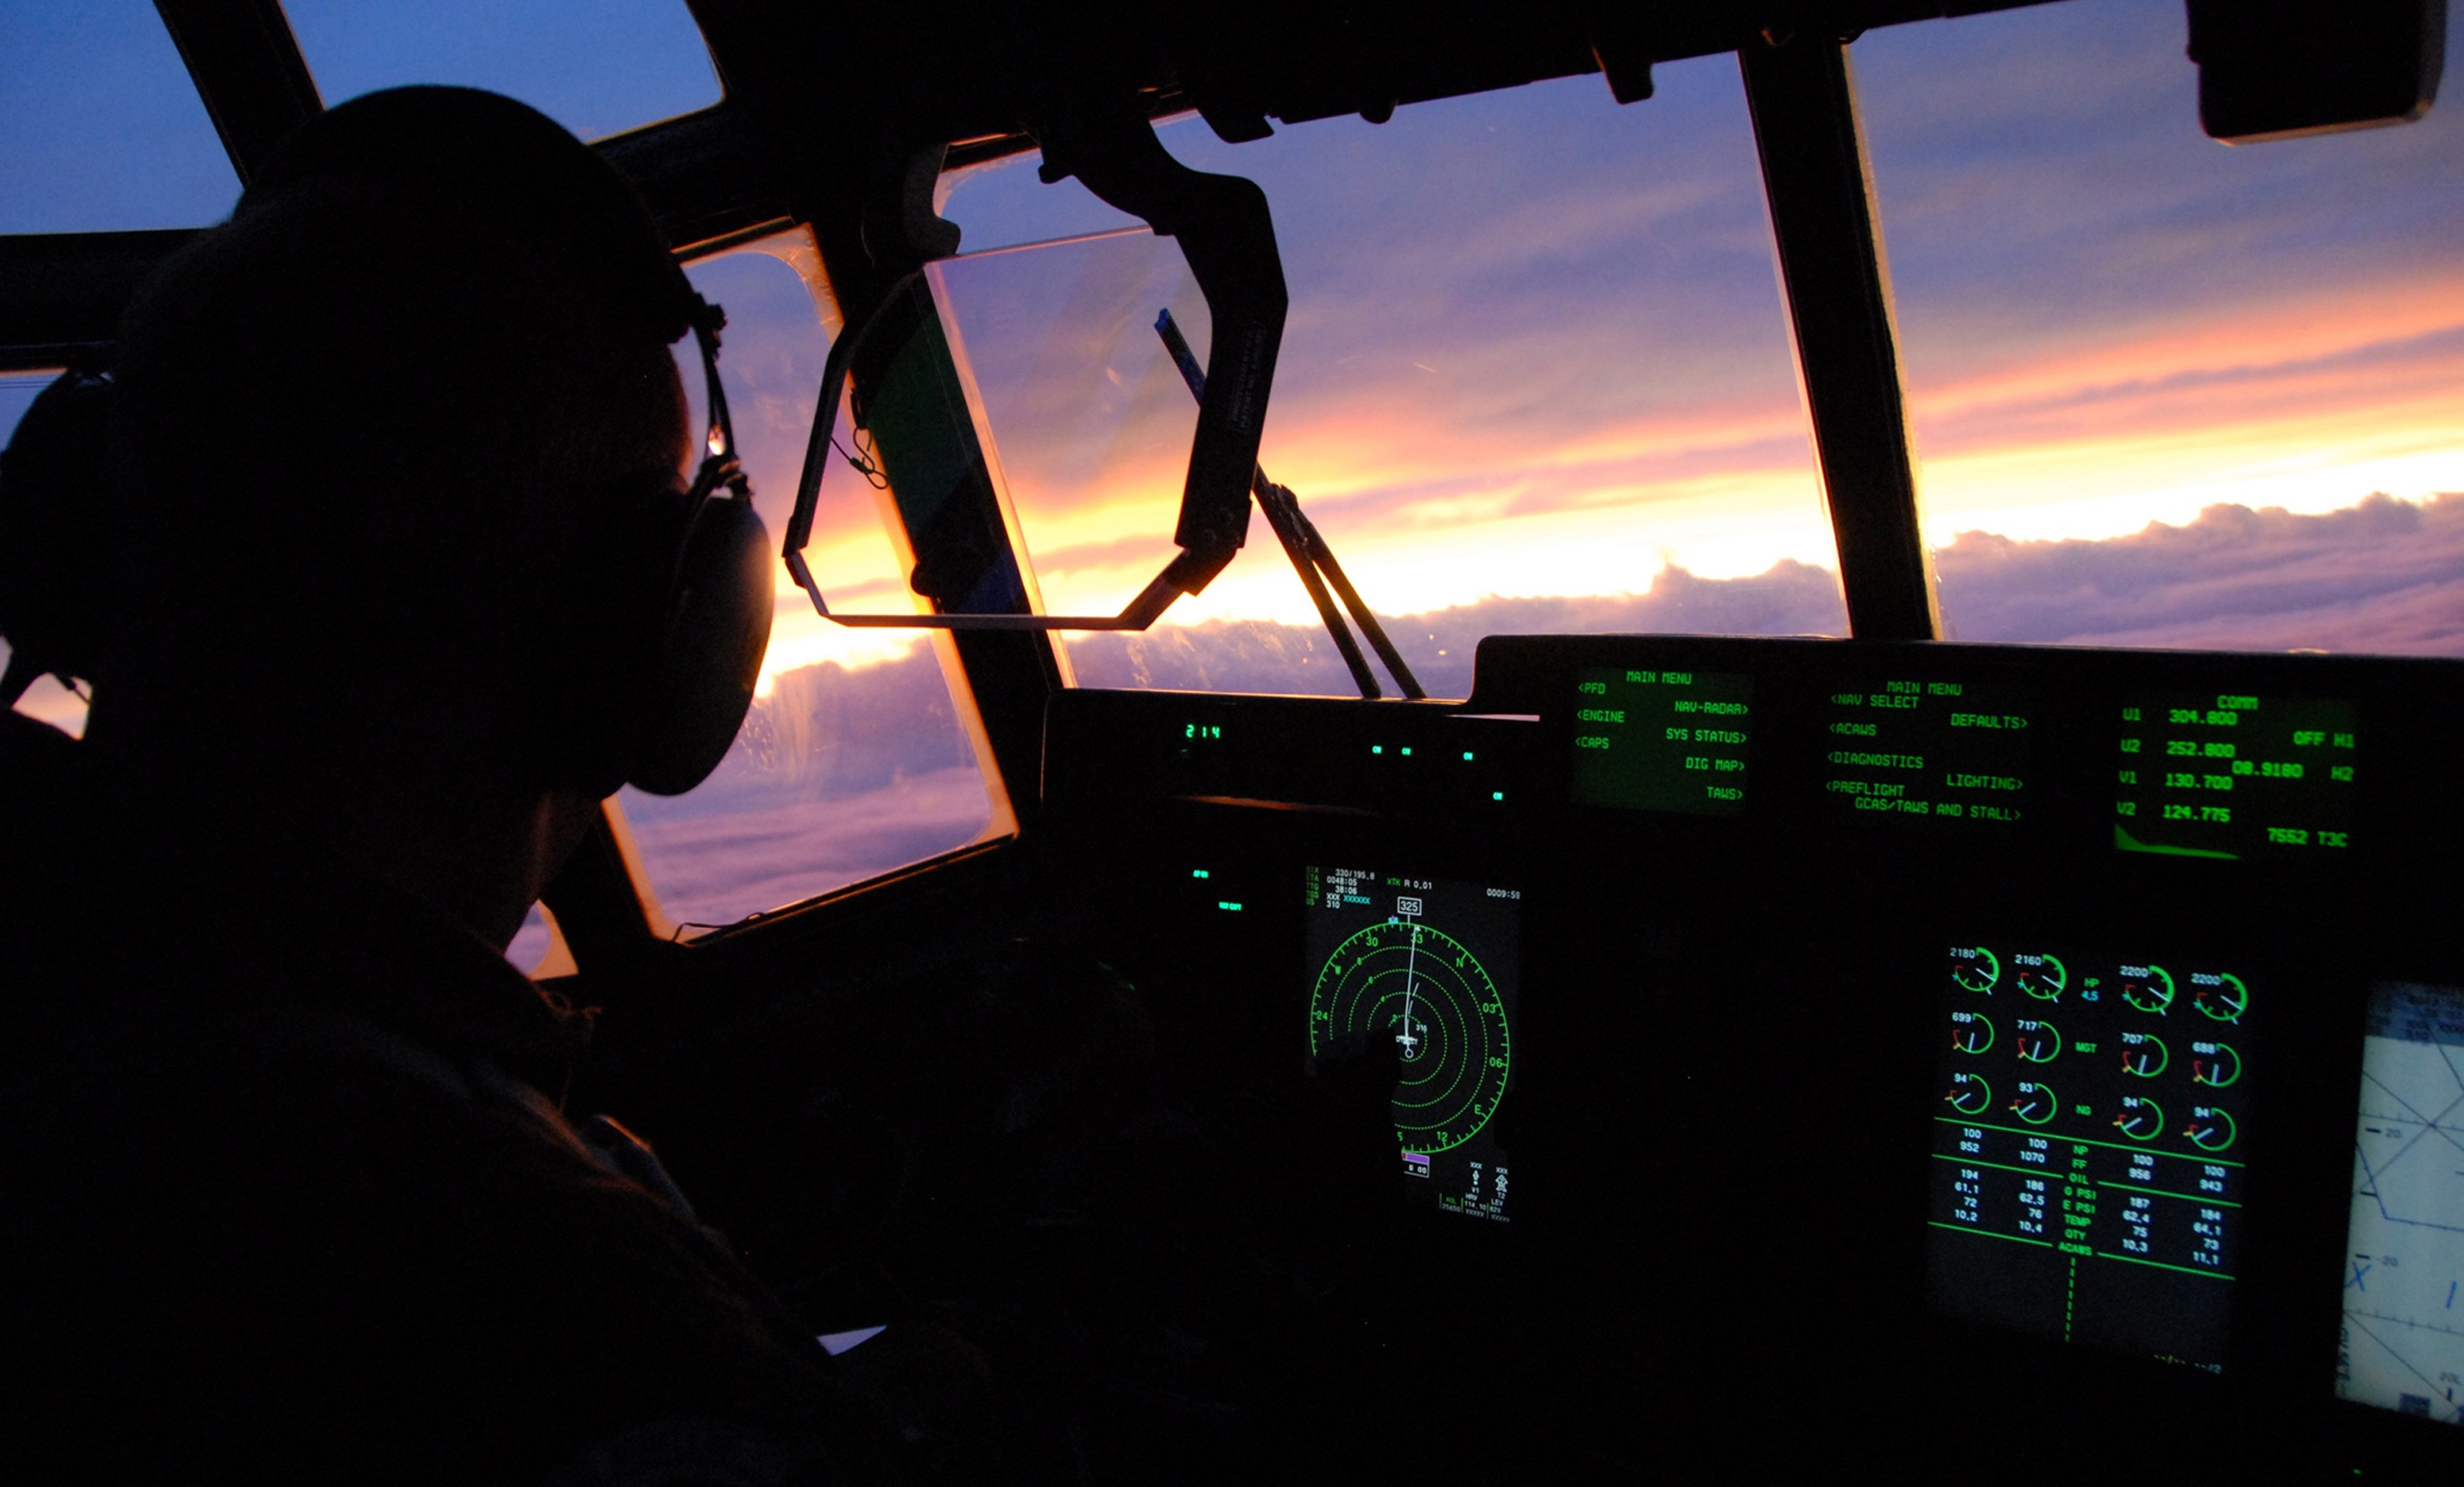
silhouette, light, sky, sunset, aircraft, military, vehicle, darkness, cockpit, up close, pilot, clouds, silhouettes, screenshot, atmosphere of earth, cockpit view